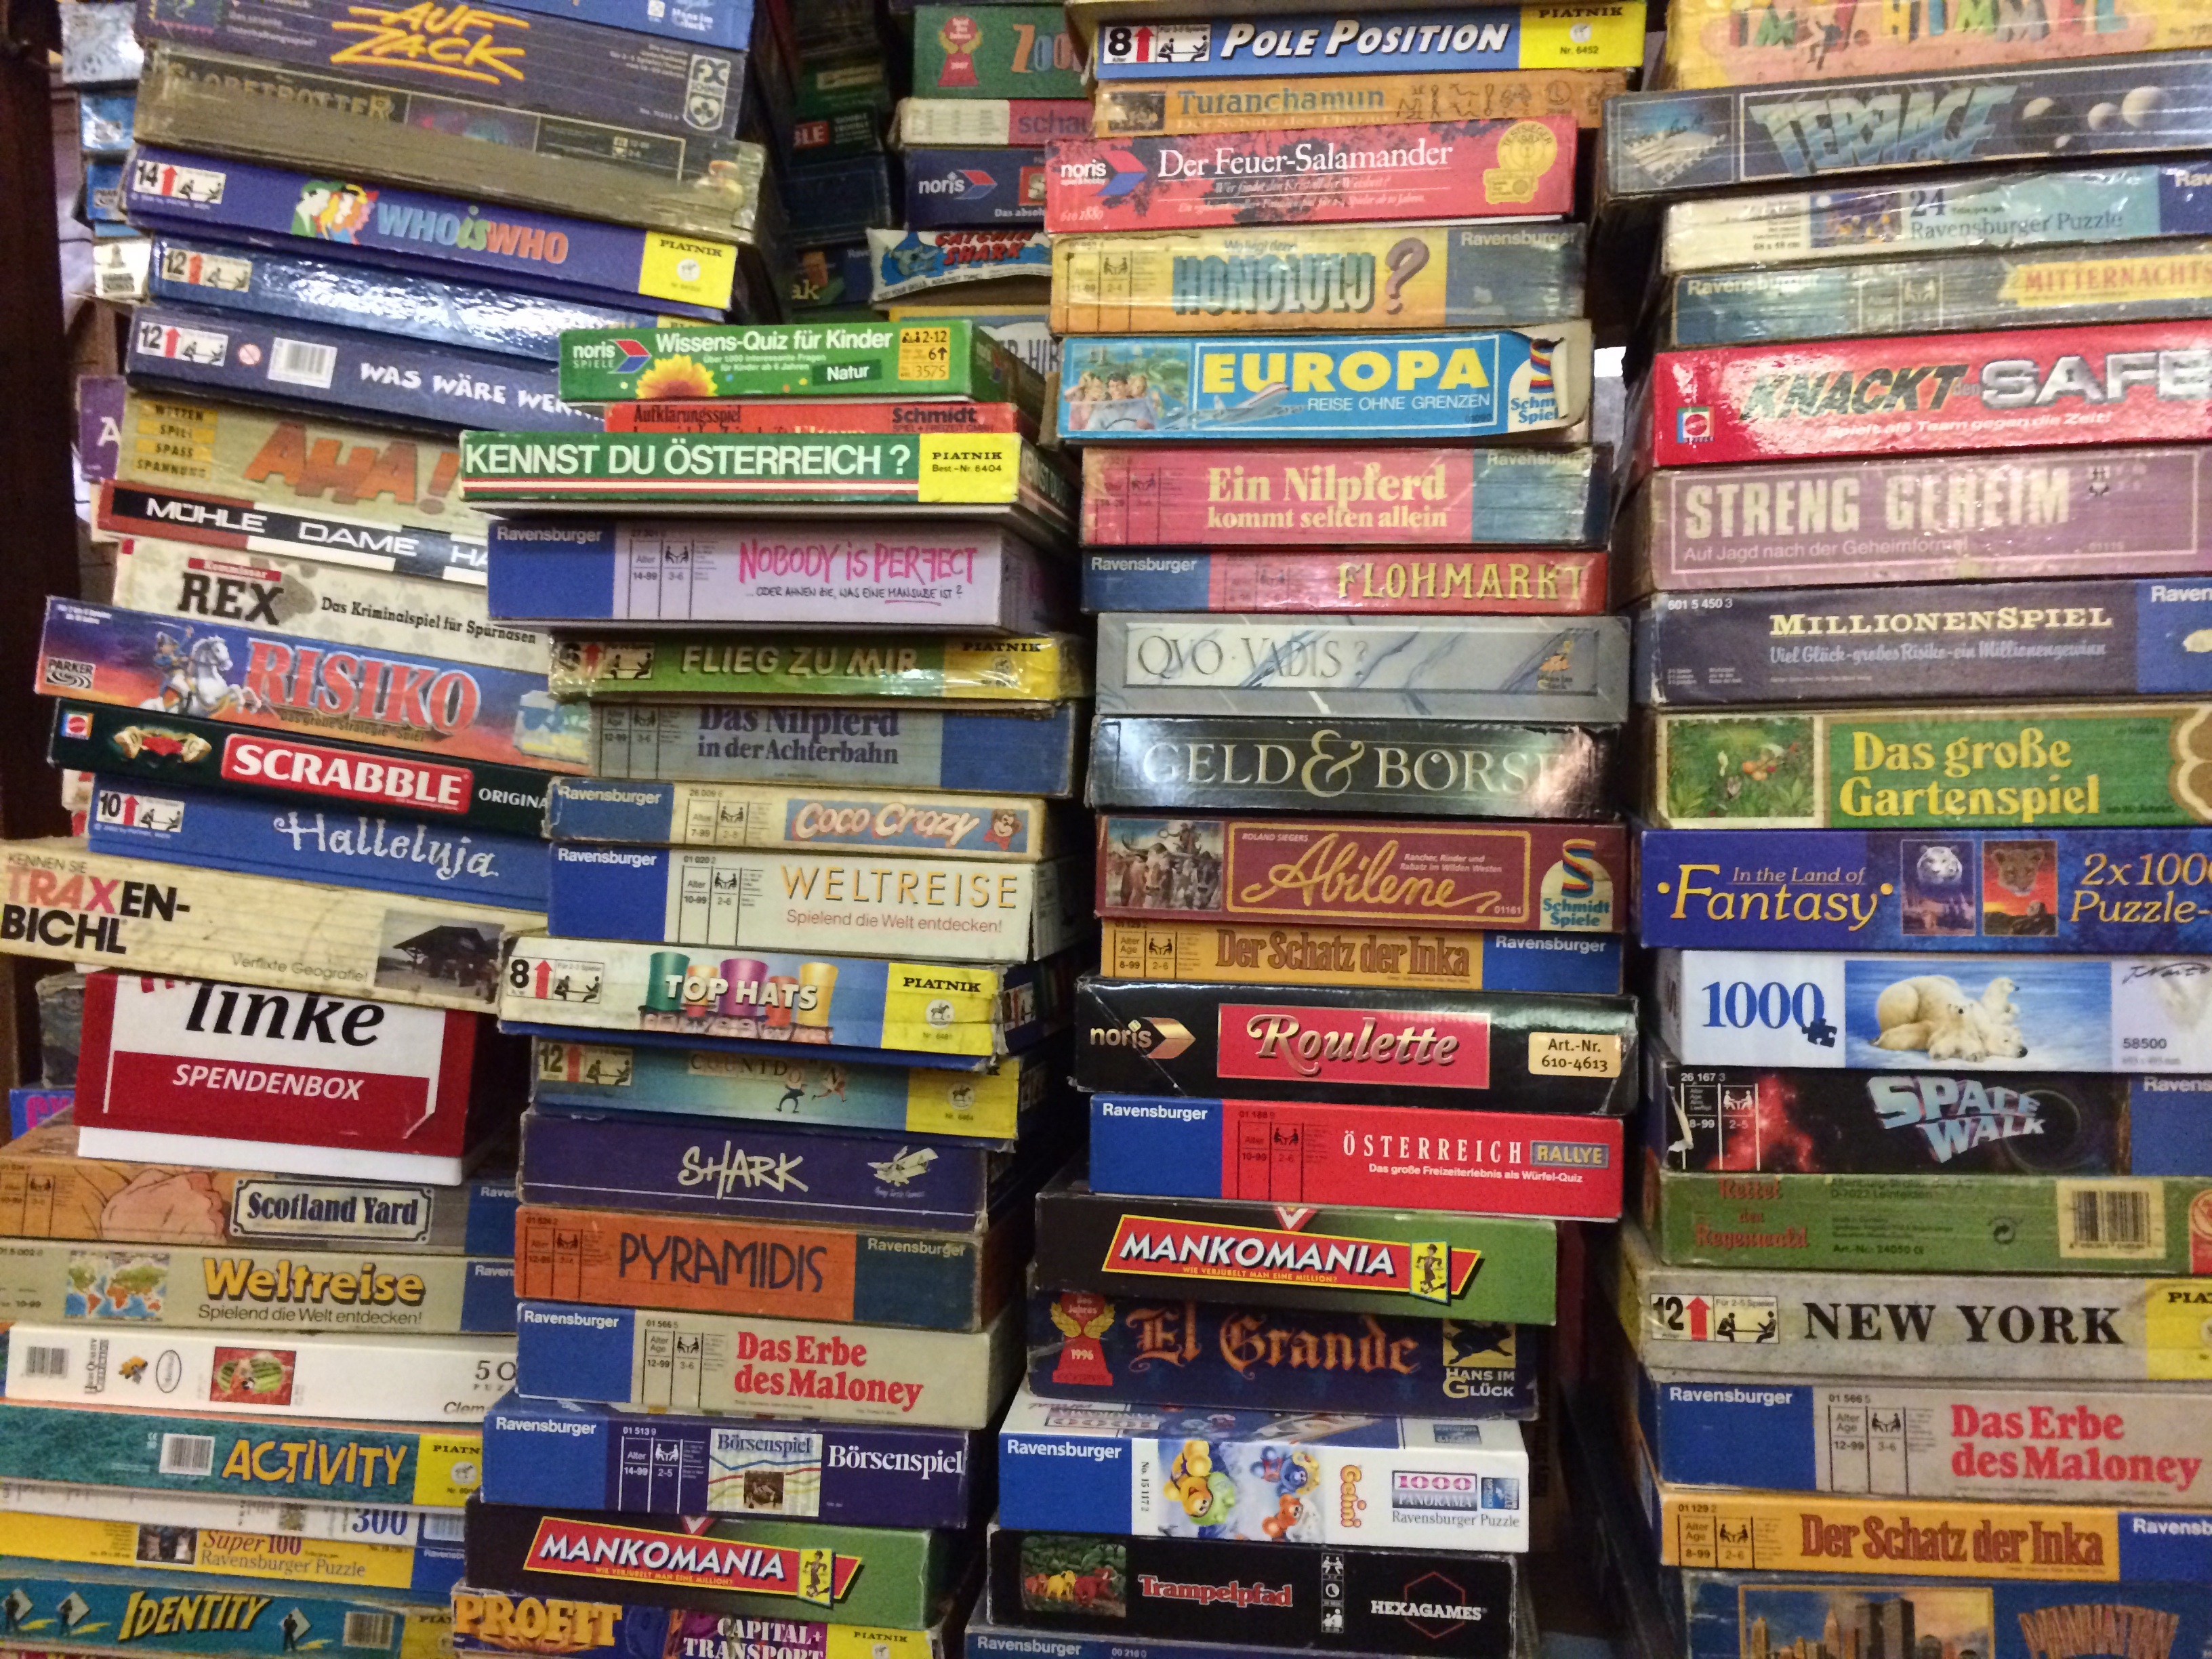
book, children, fiction, toys, games, board games, bookselling